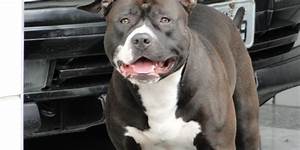
Label: cane